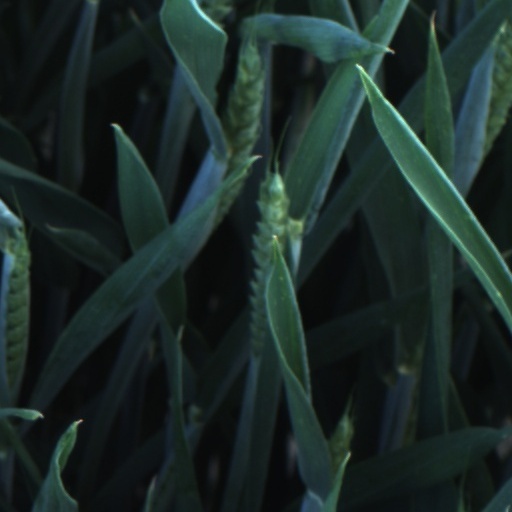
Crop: wheat